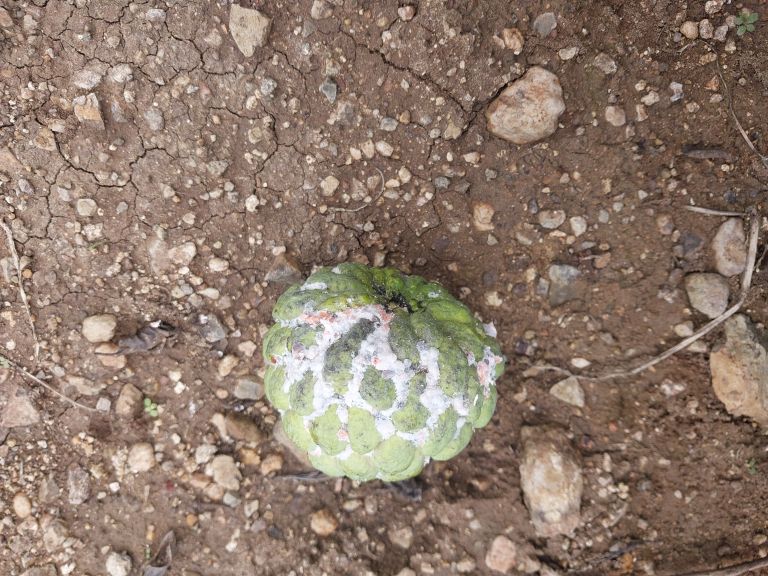
Disease label: Mealy Bug